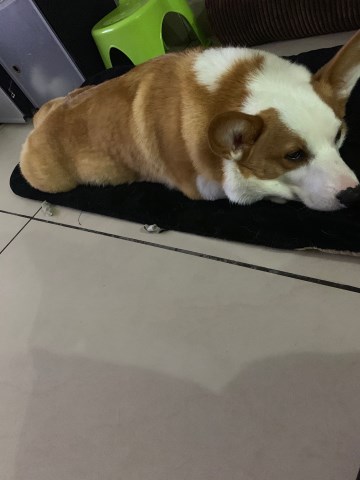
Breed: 2909-n000116-Cardigan